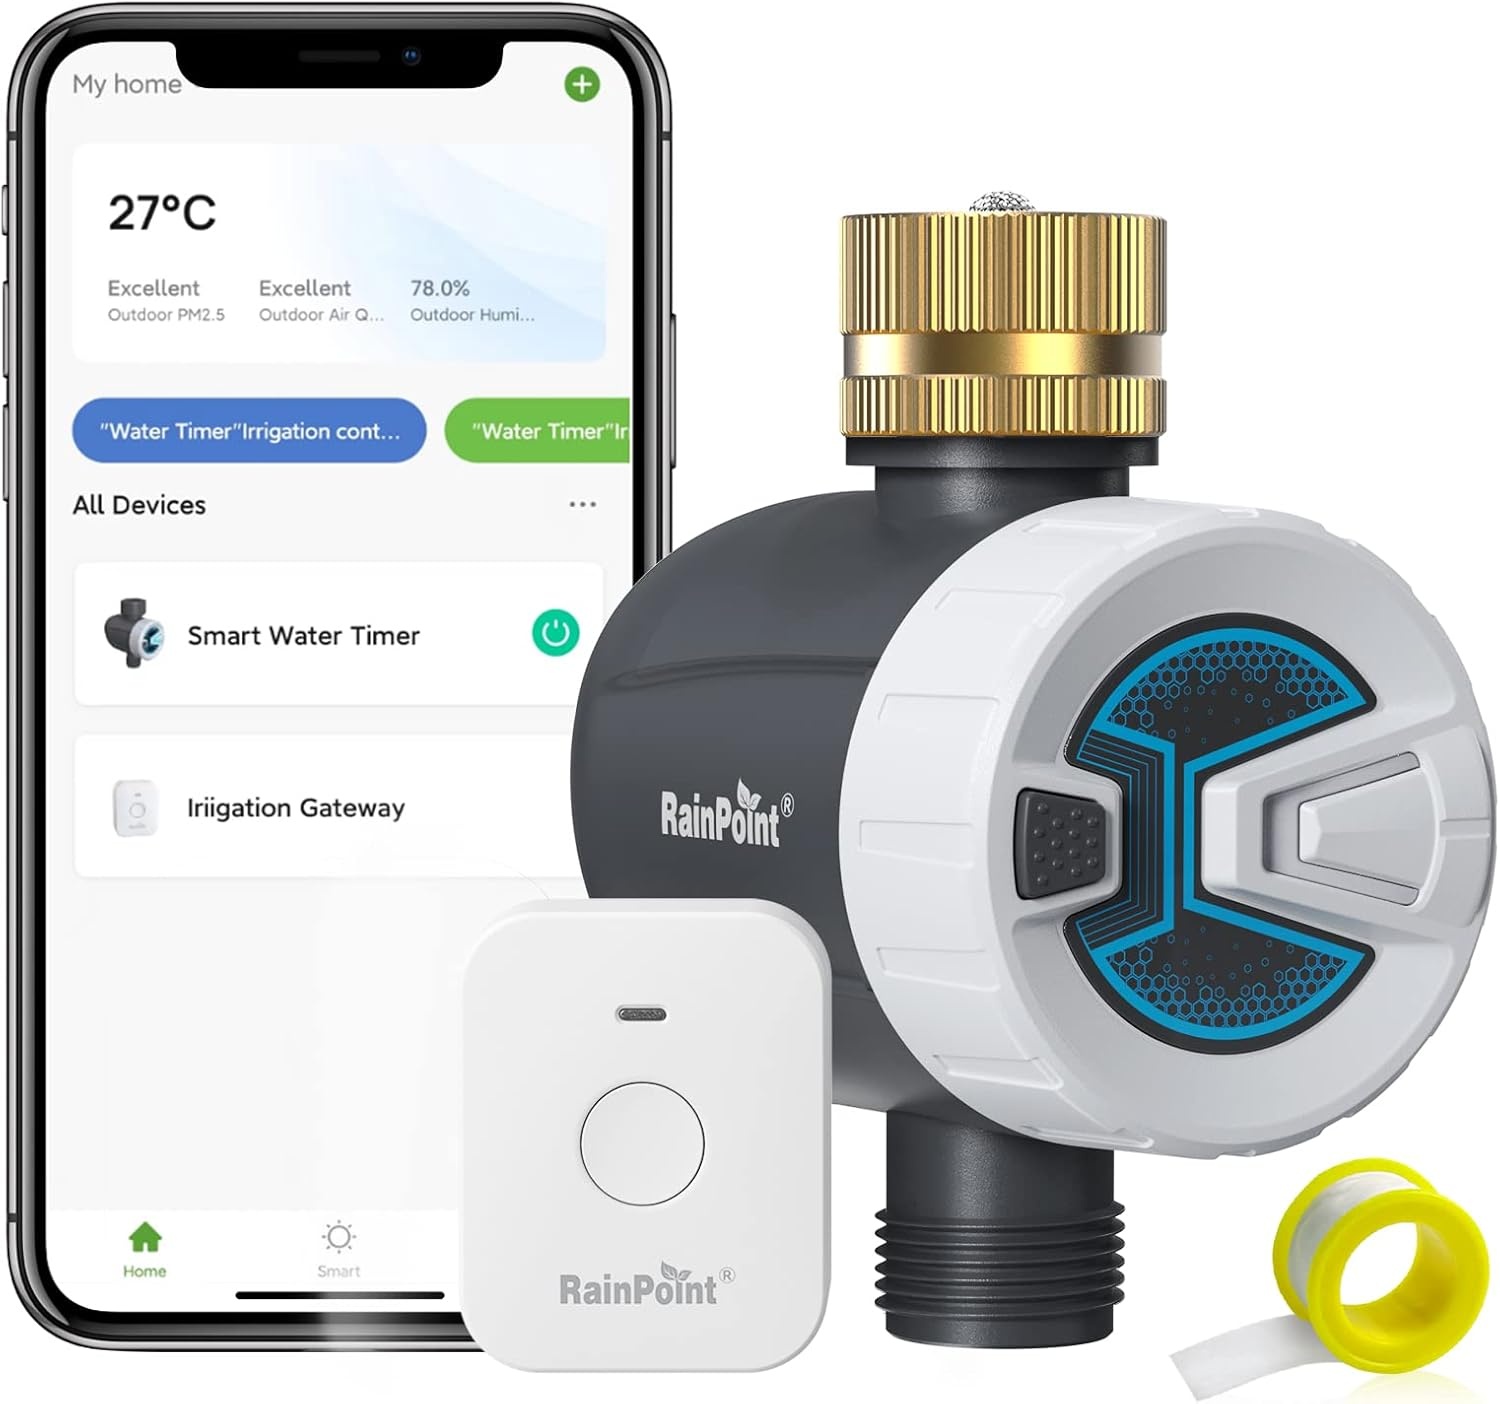
RAINPOINT WiFi Water Timer, Brass Inlet Smart Hose Faucet Timer, Automatic Irrigation System Controller for Yard Watering, APP Control via 2.4Ghz WiFi and Bluetooth (V2, 2025 Release)
Brand: RainPoint
Overview Color : Blue Brand : RAINPOINT Material : Brass Product Dimensions : 3"D x 1"W x 1.5"H Item Weight : 0.34 Kilograms About this item Durable Brass Inlet:2024 new upgrade to 360° brass swivel to avoid water leaks. Built-in metal filter, not easy to block and withstand 35kg of water pressure Complete Remote Control:Easily connect the smart sprinkler timer to RainPoint APP via 2.4 GHz WiFi or Bluetooth (Up to 60 meters), then you can manage your watering schedule via your phone APP at any time Flexible Watering Program:The wifi hose timer can set 20 separate watering programs with customized watering start times, frequencies, and duration. There are also two irrigation modes to choose from, Cycle & Soak mode, to meet the watering needs of different plants Smart Watering:With rain delay mode in the wifi sprinkler controller that helps you conserve water, postpone your schedule for 24/48/72 hours then resume it. Using manual mode, any lawn or garden can be watered as needed, with customizable times from 1 min to 8 hrs, and without interrupting your schedule Voice Control:Compatibles with Alexa and google assistant. You can control it with simple voice commands. And this smart irrigation controller has a wide range of applications and is ideal for lawn, garden, patio, greenhouse, flower beds, pool filling, and irrigation applications for misting systems
Category: Hardware > Plumbing > Water Timers